Acid-Fest: A Tribute to Trent Acid

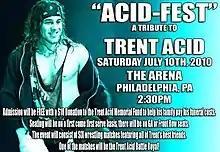

Acid-Fest: A Tribute to Trent Acid was an interpromotional professional wrestling memorial event co-produced by the Combat Zone Wrestling (CZW) and Jersey All Pro Wrestling (JAPW) promotions, which took place on July 10, 2010, at the Viking Hall in South Philadelphia, Pennsylvania. The show was held in honor of Trent Acid, one-half of the independent wrestling tag team The Backseat Boyz with Johnny Kashmere, who died of an accidental drug overdose at his home in Philadelphia less than a month before. It was the second such event held at the venue following the Pitbull/Public Enemy Memorial Cup, an event The Backseat Boyz had participated at, in 2006. It was the 106th wrestling event held by CZW in the building, once known as the ECW Arena, surpassing the record number of events held by Extreme Championship Wrestling. Six professional wrestling matches were featured on the event's card with all the participants being among Acid's closest friends in the industry.